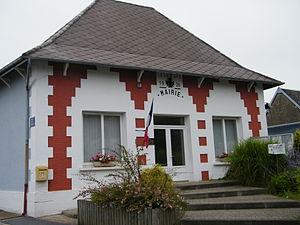
Mairie, avec croix de guerre en fronton, reconstruite après la guerre 1914-1918, en 1926.
Lesbœufs est une commune française située dans le département de la Somme, en région Hauts-de-France.